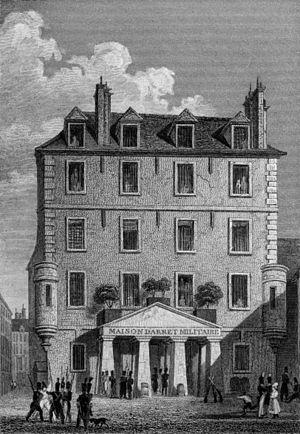
La prison de l’Abbaye est une ancienne prison française située à Paris qui fut en usage de 1522 à 1854.
Le boulevard Saint-Germain est un boulevard de la rive gauche de Paris, ainsi nommé en l'honneur de l'évêque Germain de Paris, et en raison de la proximité de l'église Saint-Germain-des-Prés qui lui est dédiée.